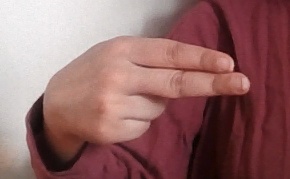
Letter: ain